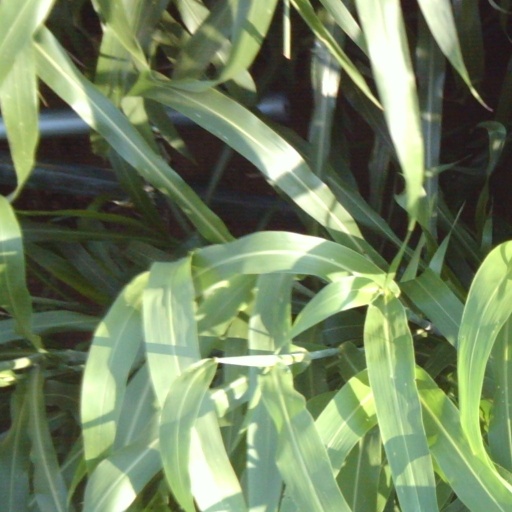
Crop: sorghum